Gulfton, Houston

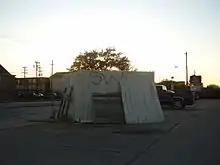
Southwest Cholos graffiti

After the demographics changed, youth street gangs appeared in Gulfton. the Gulfton area has gangs such as "Southwest Cholos," "La Primera," "La Tercera Crips," "Somos Pocos Pero Locos," and "Mara Salvatrucha" (MS-13). Charles Rotramel, the director of a nonprofit group called "Youth Advocates," said that Gulfton's dense conditions, lack of features intended for children, and lack of recreational and athletic programs helped form the gang cultures. He added that other factors included fathers being absent, including many who were imprisoned, and mothers who had issues like drug and alcohol addictions or mothers who worked for jobs with very lengthy working hours. In 1993, the "Southwest Cholos" began to appear in Gulfton. The gang did not have a traditional leadership structure like those in New York City and Los Angeles. Several police officers said that the gang engaged in criminal activities. Controversy erupted in 1995 after six teenagers and two adults sustained injuries in a drive-by shooting near Jane Long Middle School. Police believed that the shooting was related to street gangs and arrested a 13-year-old Sharpstown Middle School student in connection with the shooting. The Gulfton Area Neighborhood Organization had demanded for years that the City of Houston expand its anti-crime activities. Sarah Turner, a spokesperson for the mayor, insisted that the city had taken corrective action.